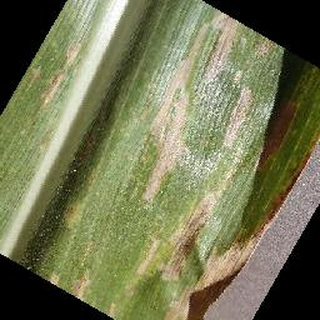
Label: corn_cercospora_leaf_spot